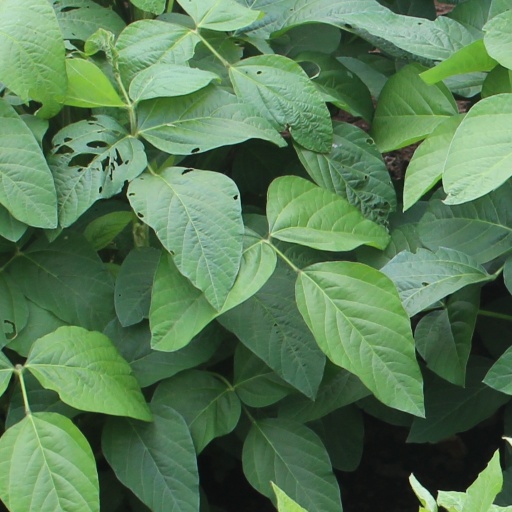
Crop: soybean